Kung Mamahalin Mo Lang Ako

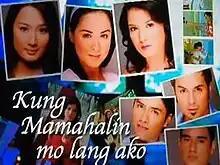
Title card

( / international title: "If Only You Love Me") is a Philippine television drama romance series broadcast by GMA Network. Directed by Ruel S. Bayani, it stars Marian Rivera, Ehra Madrigal, and Camille Prats. It premiered on August 15, 2005 on the network's Dramarama sa Hapon line up. The series concluded on February 17, 2006 with a total of 135 episodes.